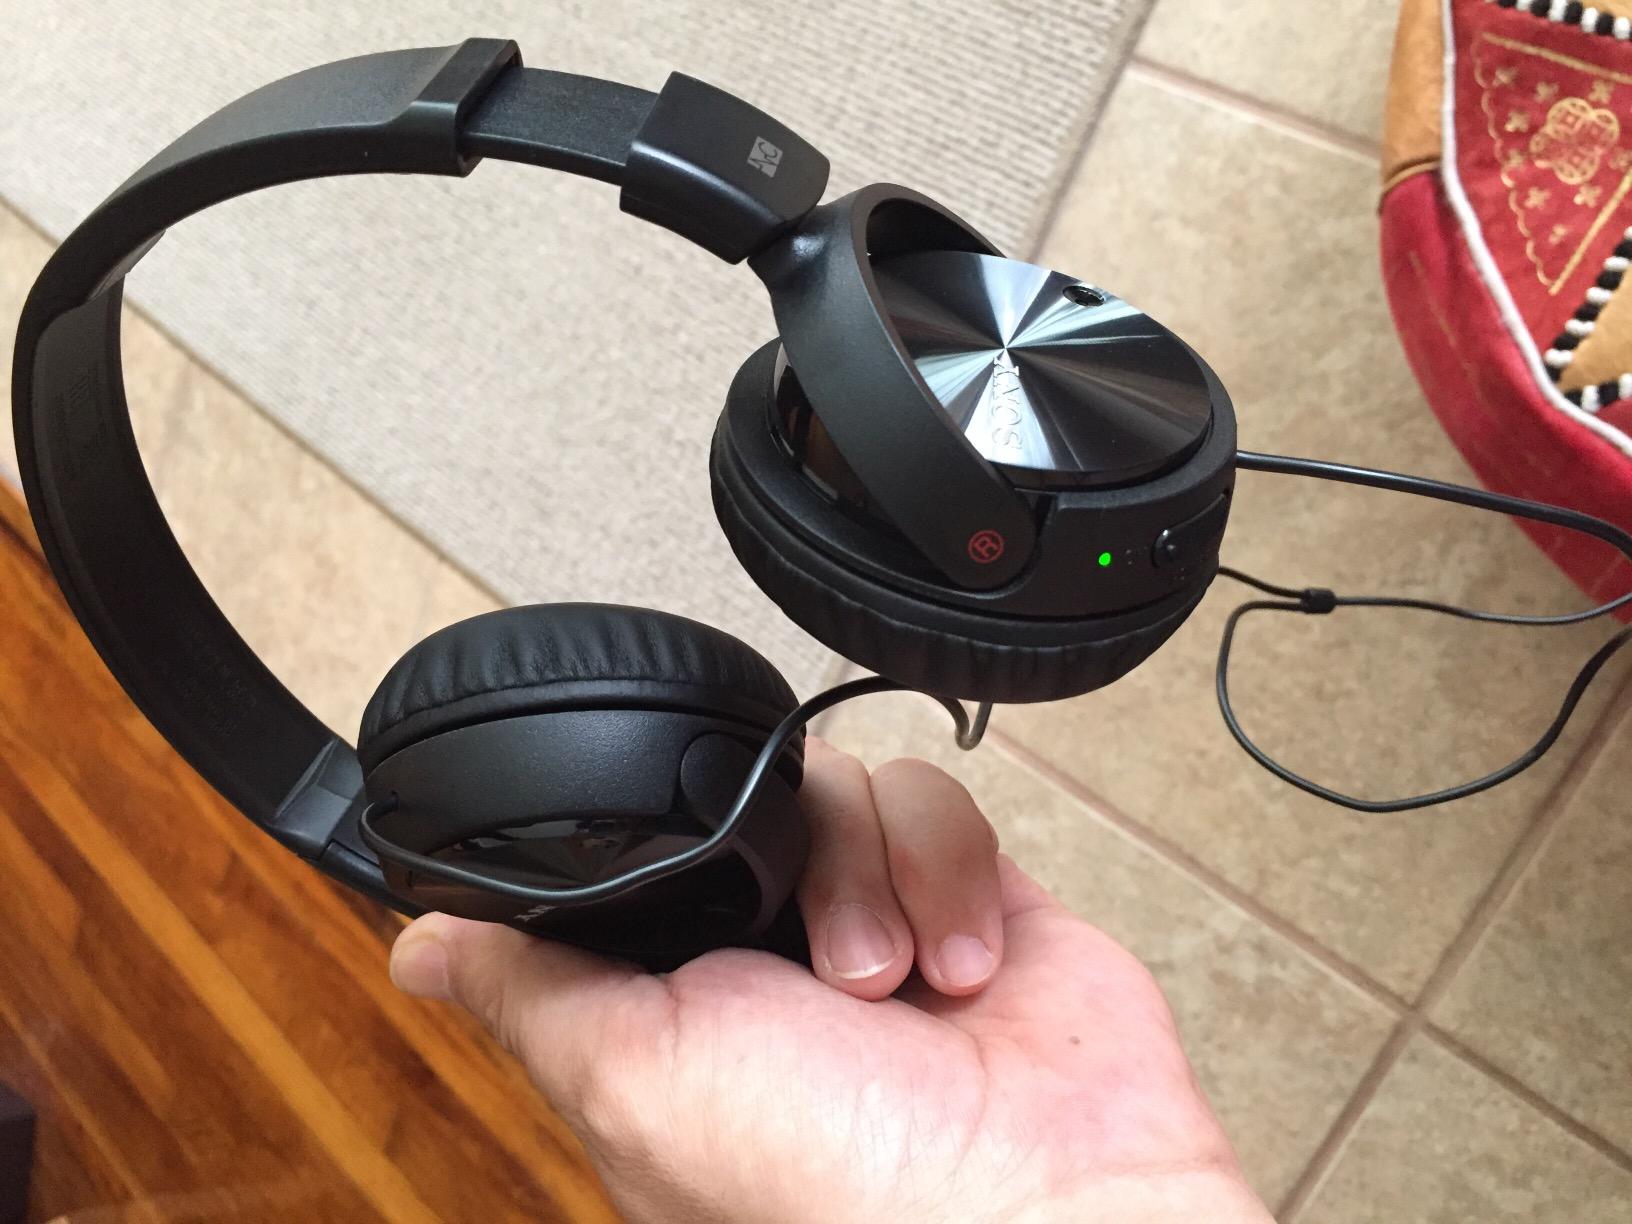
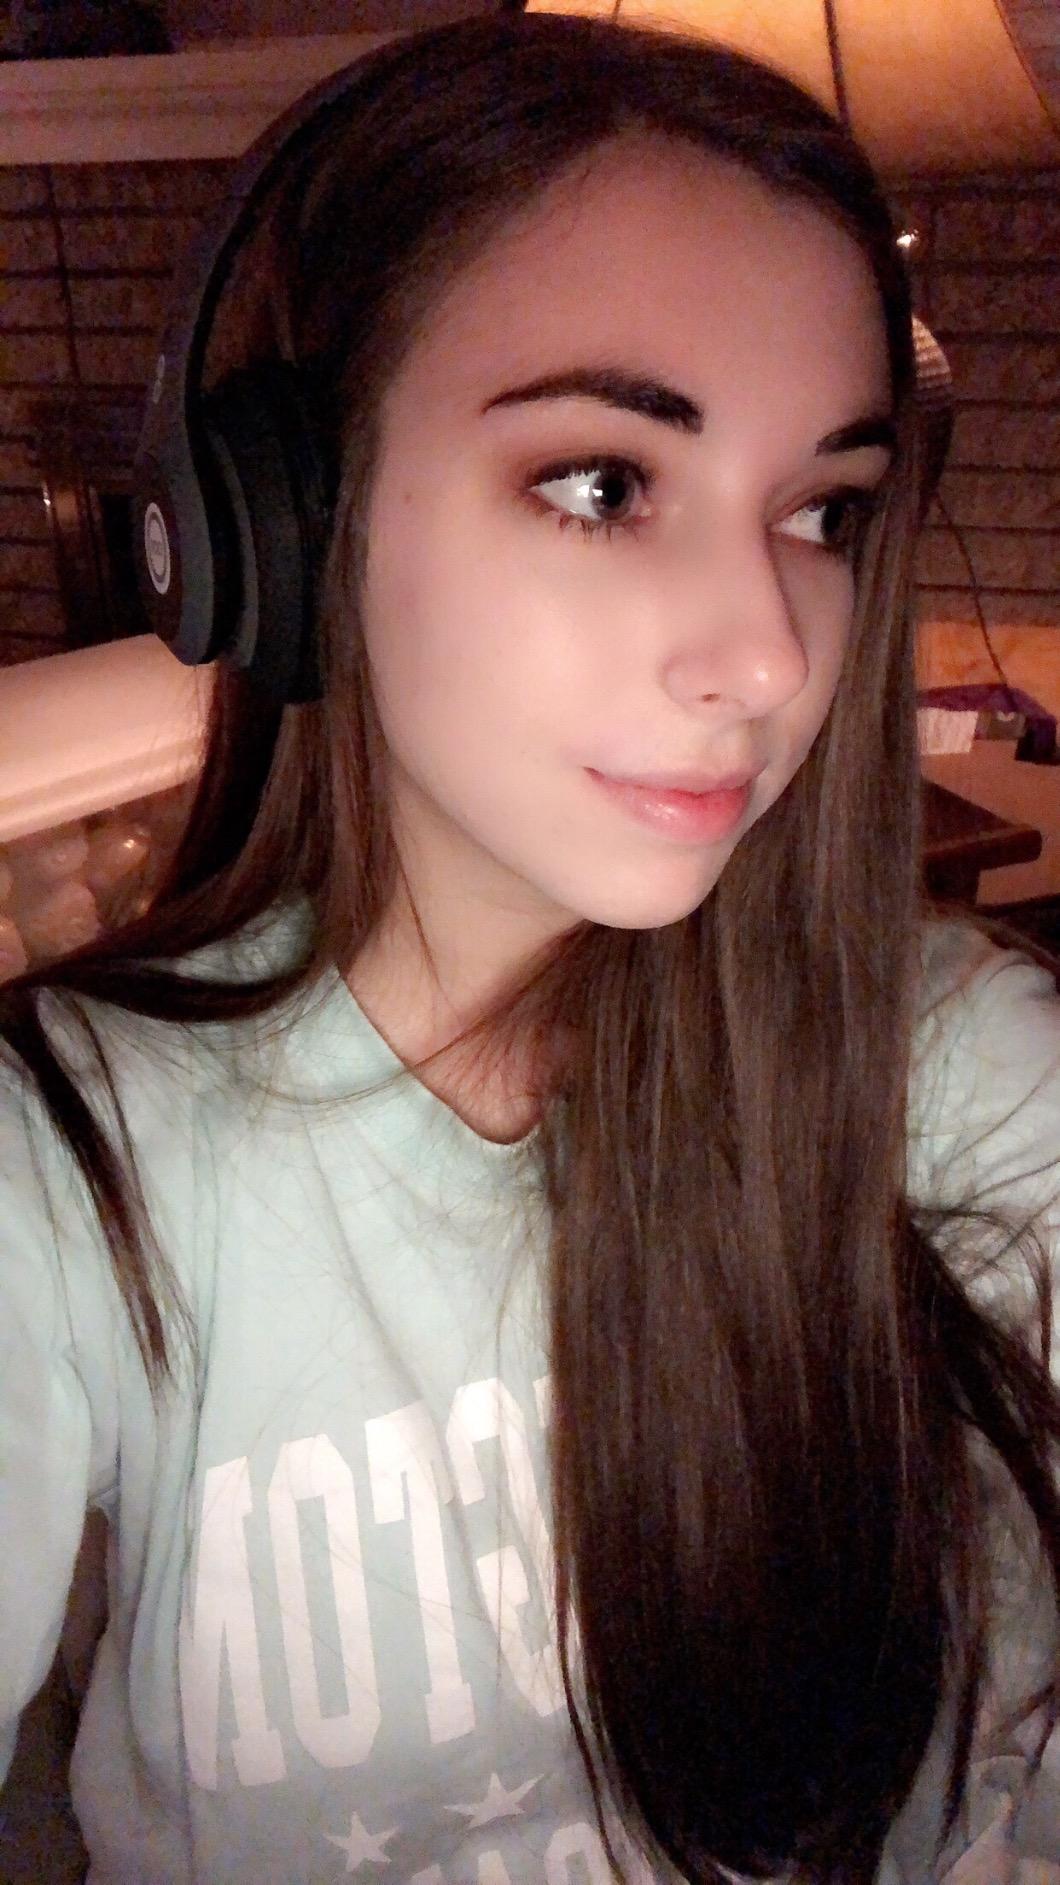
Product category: headphones
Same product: no